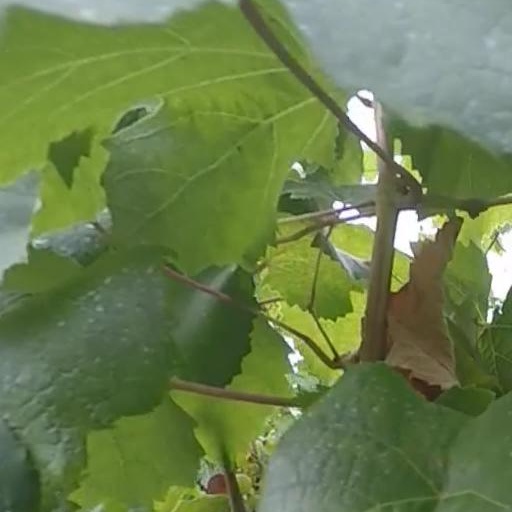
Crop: grape